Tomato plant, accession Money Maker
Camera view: vertical (180 deg); turntable rotation: 60 degrees
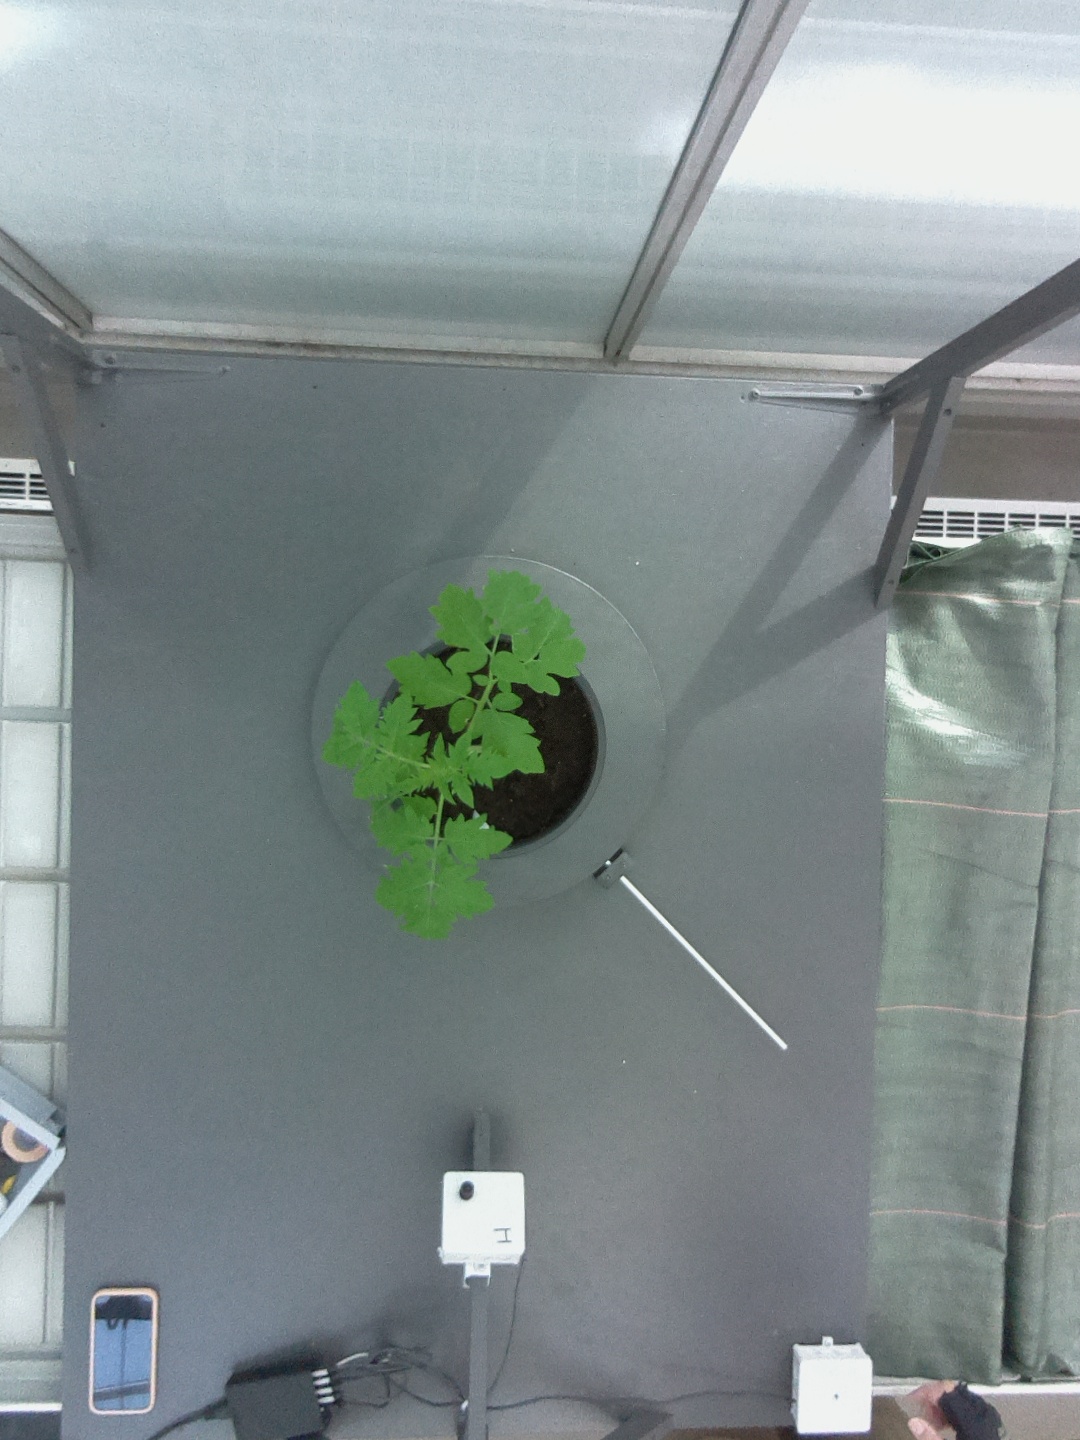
BBCH growth stage 13: 6 of true leaves visible